Uğur Demirok

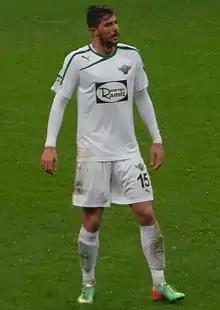
Demirok with Akhisar Belediyespor in 2014

Uğur Demirok (born 8 July 1988) is a Turkish former footballer of Bosniak descent who played as a defender.